The Beach Boys live performances

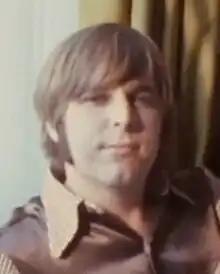
From 1965 to 1998, Carl Wilson was the live band's musical director.

By the end of 1964, the stress of road travel, composing, producing, and maintaining a high level of creativity became too much for Brian. On December 23, while on a flight from Los Angeles to Houston, he suffered a panic attack only hours after performing with the Beach Boys. In January 1965, he announced his withdrawal from touring to concentrate entirely on songwriting and record production. For the rest of 1964 and into 1965, session musician and up-and-coming solo artist Glen Campbell served as Wilson's temporary replacement in concert, until his own career success pulled him from the group in April 1965. Carl took over as the band's musical director onstage. In April 1965, the band asked musician and Columbia Records staff producer Bruce Johnston to locate a replacement for Campbell; having failed to find one, Johnston himself became a full-time member of the band on May 19, 1965, first replacing Brian on the road and later contributing in the studio, beginning with the vocal sessions for "California Girls" on June 4, 1965.